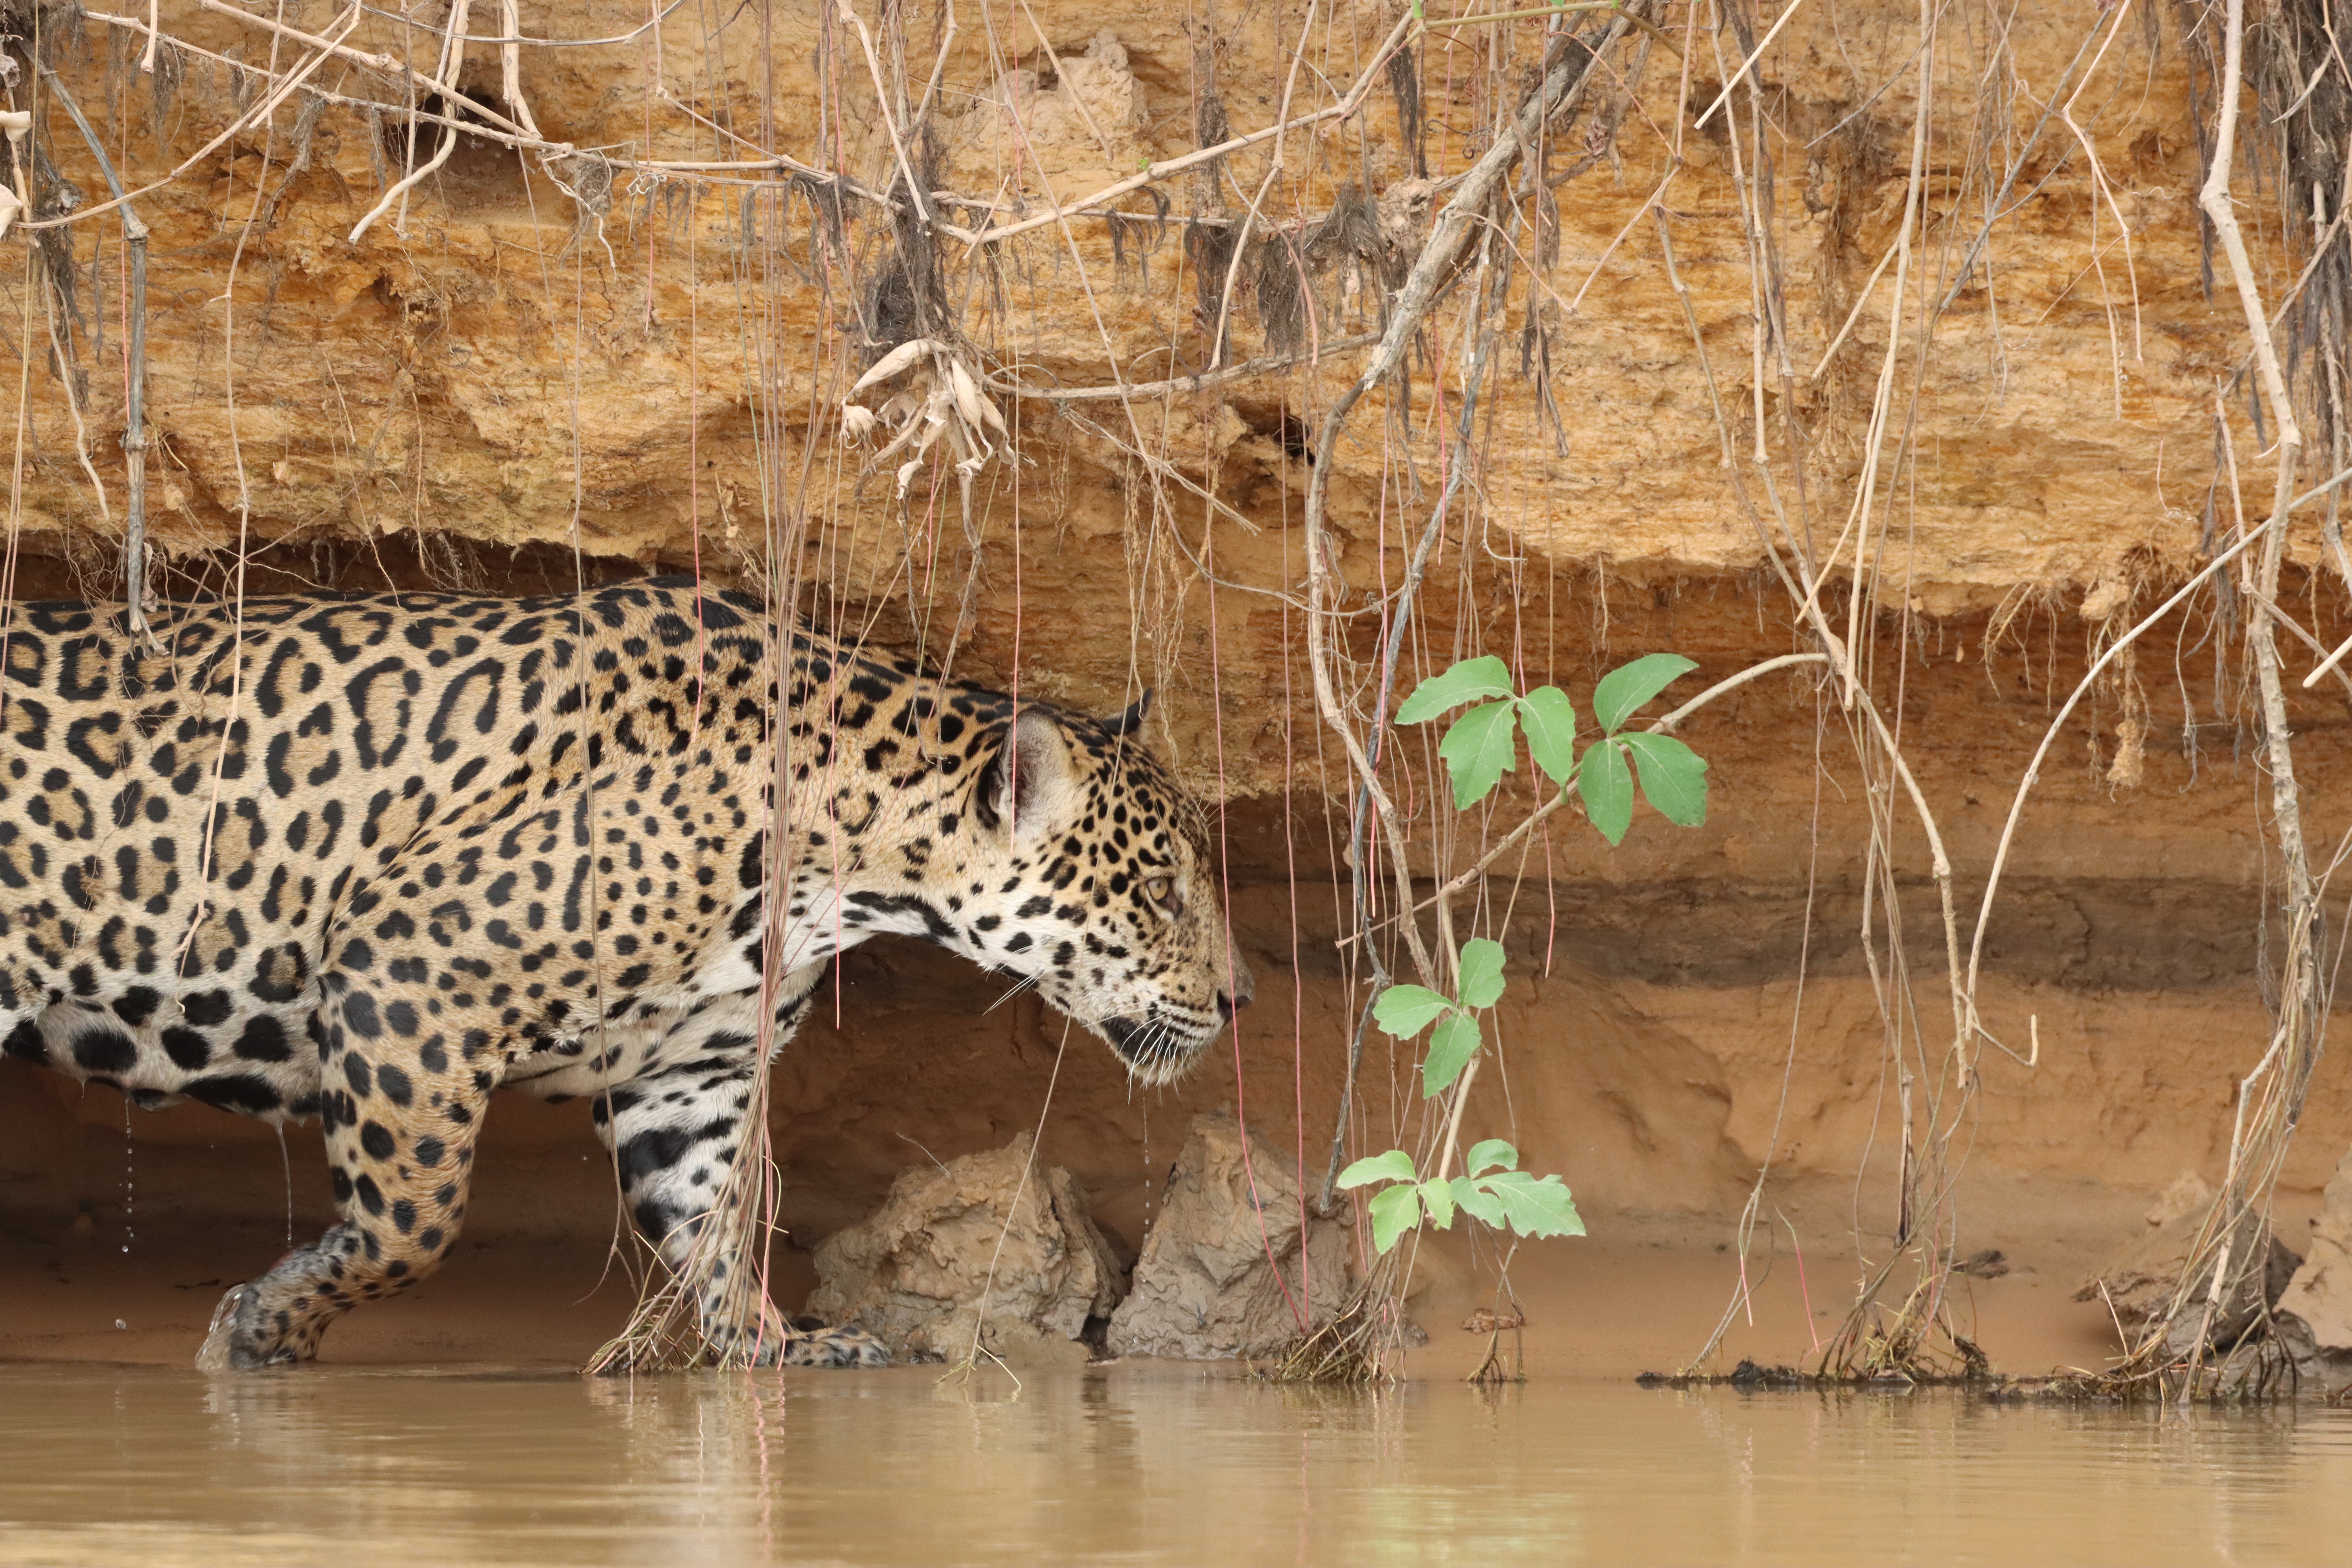
Jaguar: Solar